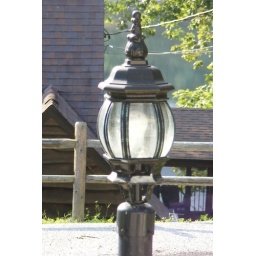
Picture of porch lamp with fence and house across street in background